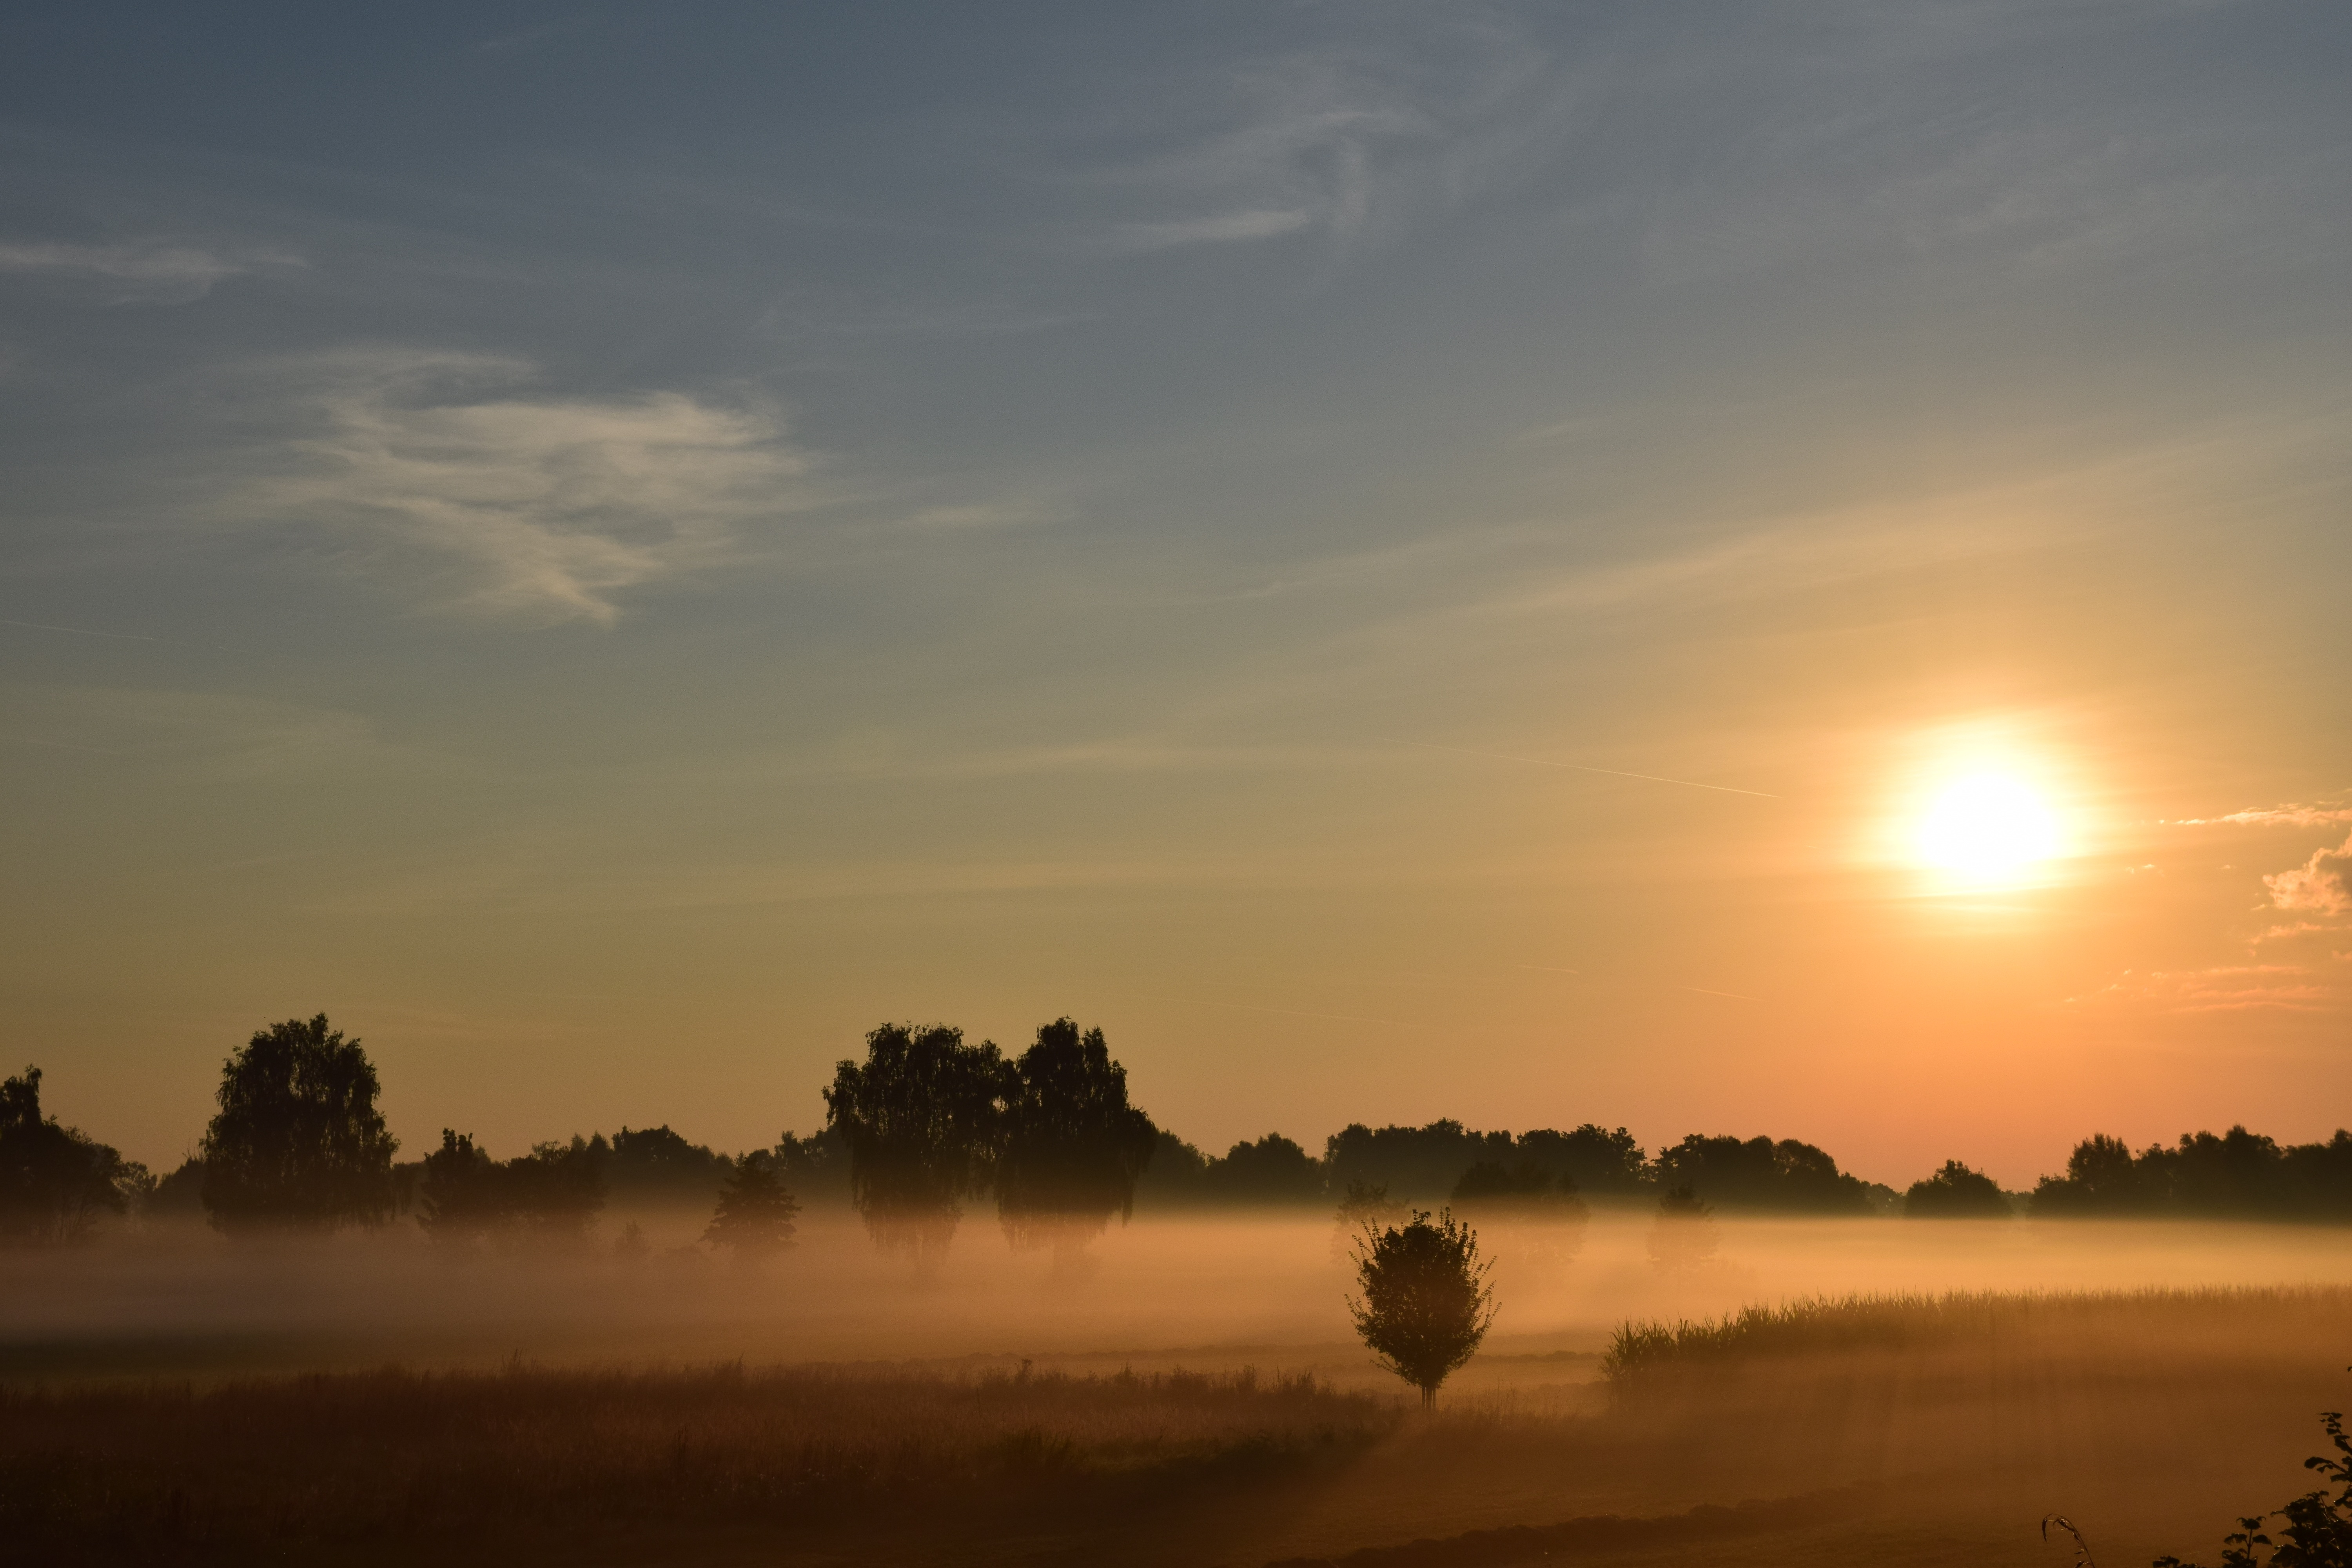
landscape, sea, nature, horizon, cloud, sun, fog, sunrise, sunset, mist, sunlight, morning, dawn, atmosphere, river, dusk, evening, rural, reflection, red, haze, romantic, trees, day, quiet, mood, morgenstimmung, beginning, afterglow, morning mist, new day, morgenrot, start of day, mysthisch, atmospheric phenomenon